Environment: real
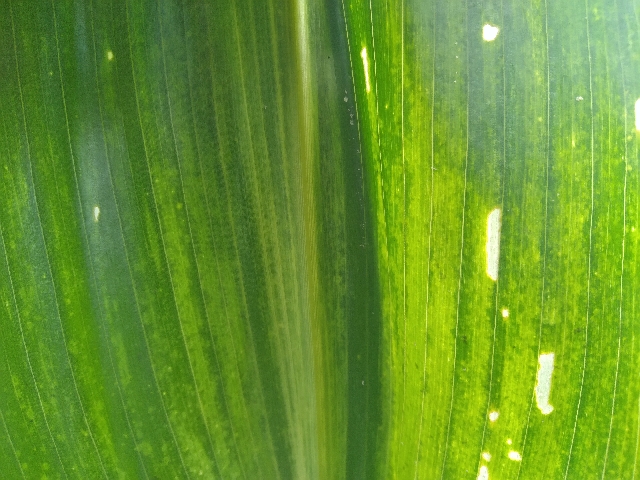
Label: lethal_necrosis